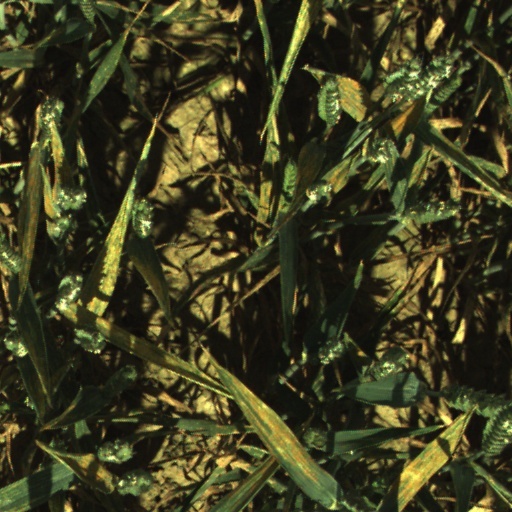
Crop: wheat